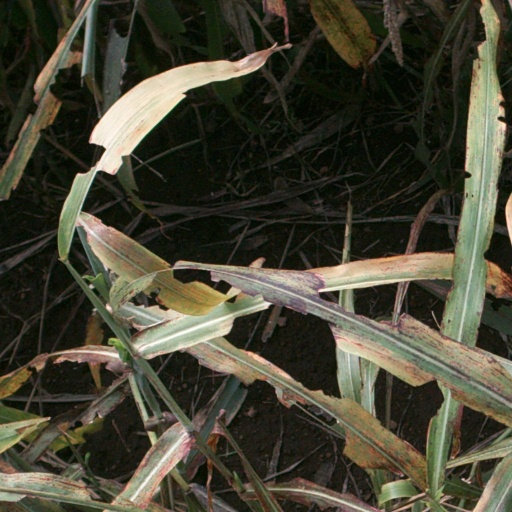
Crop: sorghum